Austria within Nazi Germany

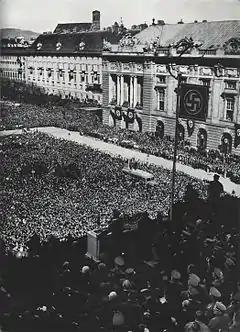
Thousands of Austrians gathering to hear Hitler's proclamation of the "Anschluss"

The Christian Social Party had ruled from 1932 and Chancellor Engelbert Dollfuß had led them from 1932. The Social Democrats were no longer their only threat. The previous chancellor and priest Ignaz Seipel had worked towards an authoritarian state. Seipel based this on the Papal Encyclicals, Rerum novarum (1891) and Quadragesimo anno (1931). Abolition of the parliamentary system was necessary for this. A crisis in the Austrian parliament on the 4 May 1933 gave Dollfuß the opportunity he wanted.